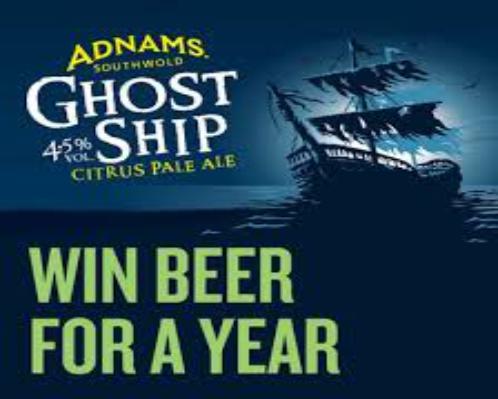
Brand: Adnams
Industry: Food